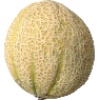
Label: cantaloupe